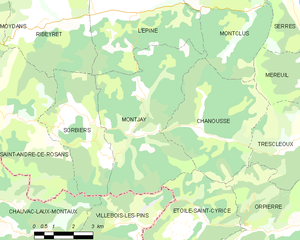
Carte des communes françaises: Montjay